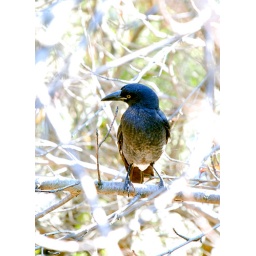
A currawong sitting in the bare branches of a tree